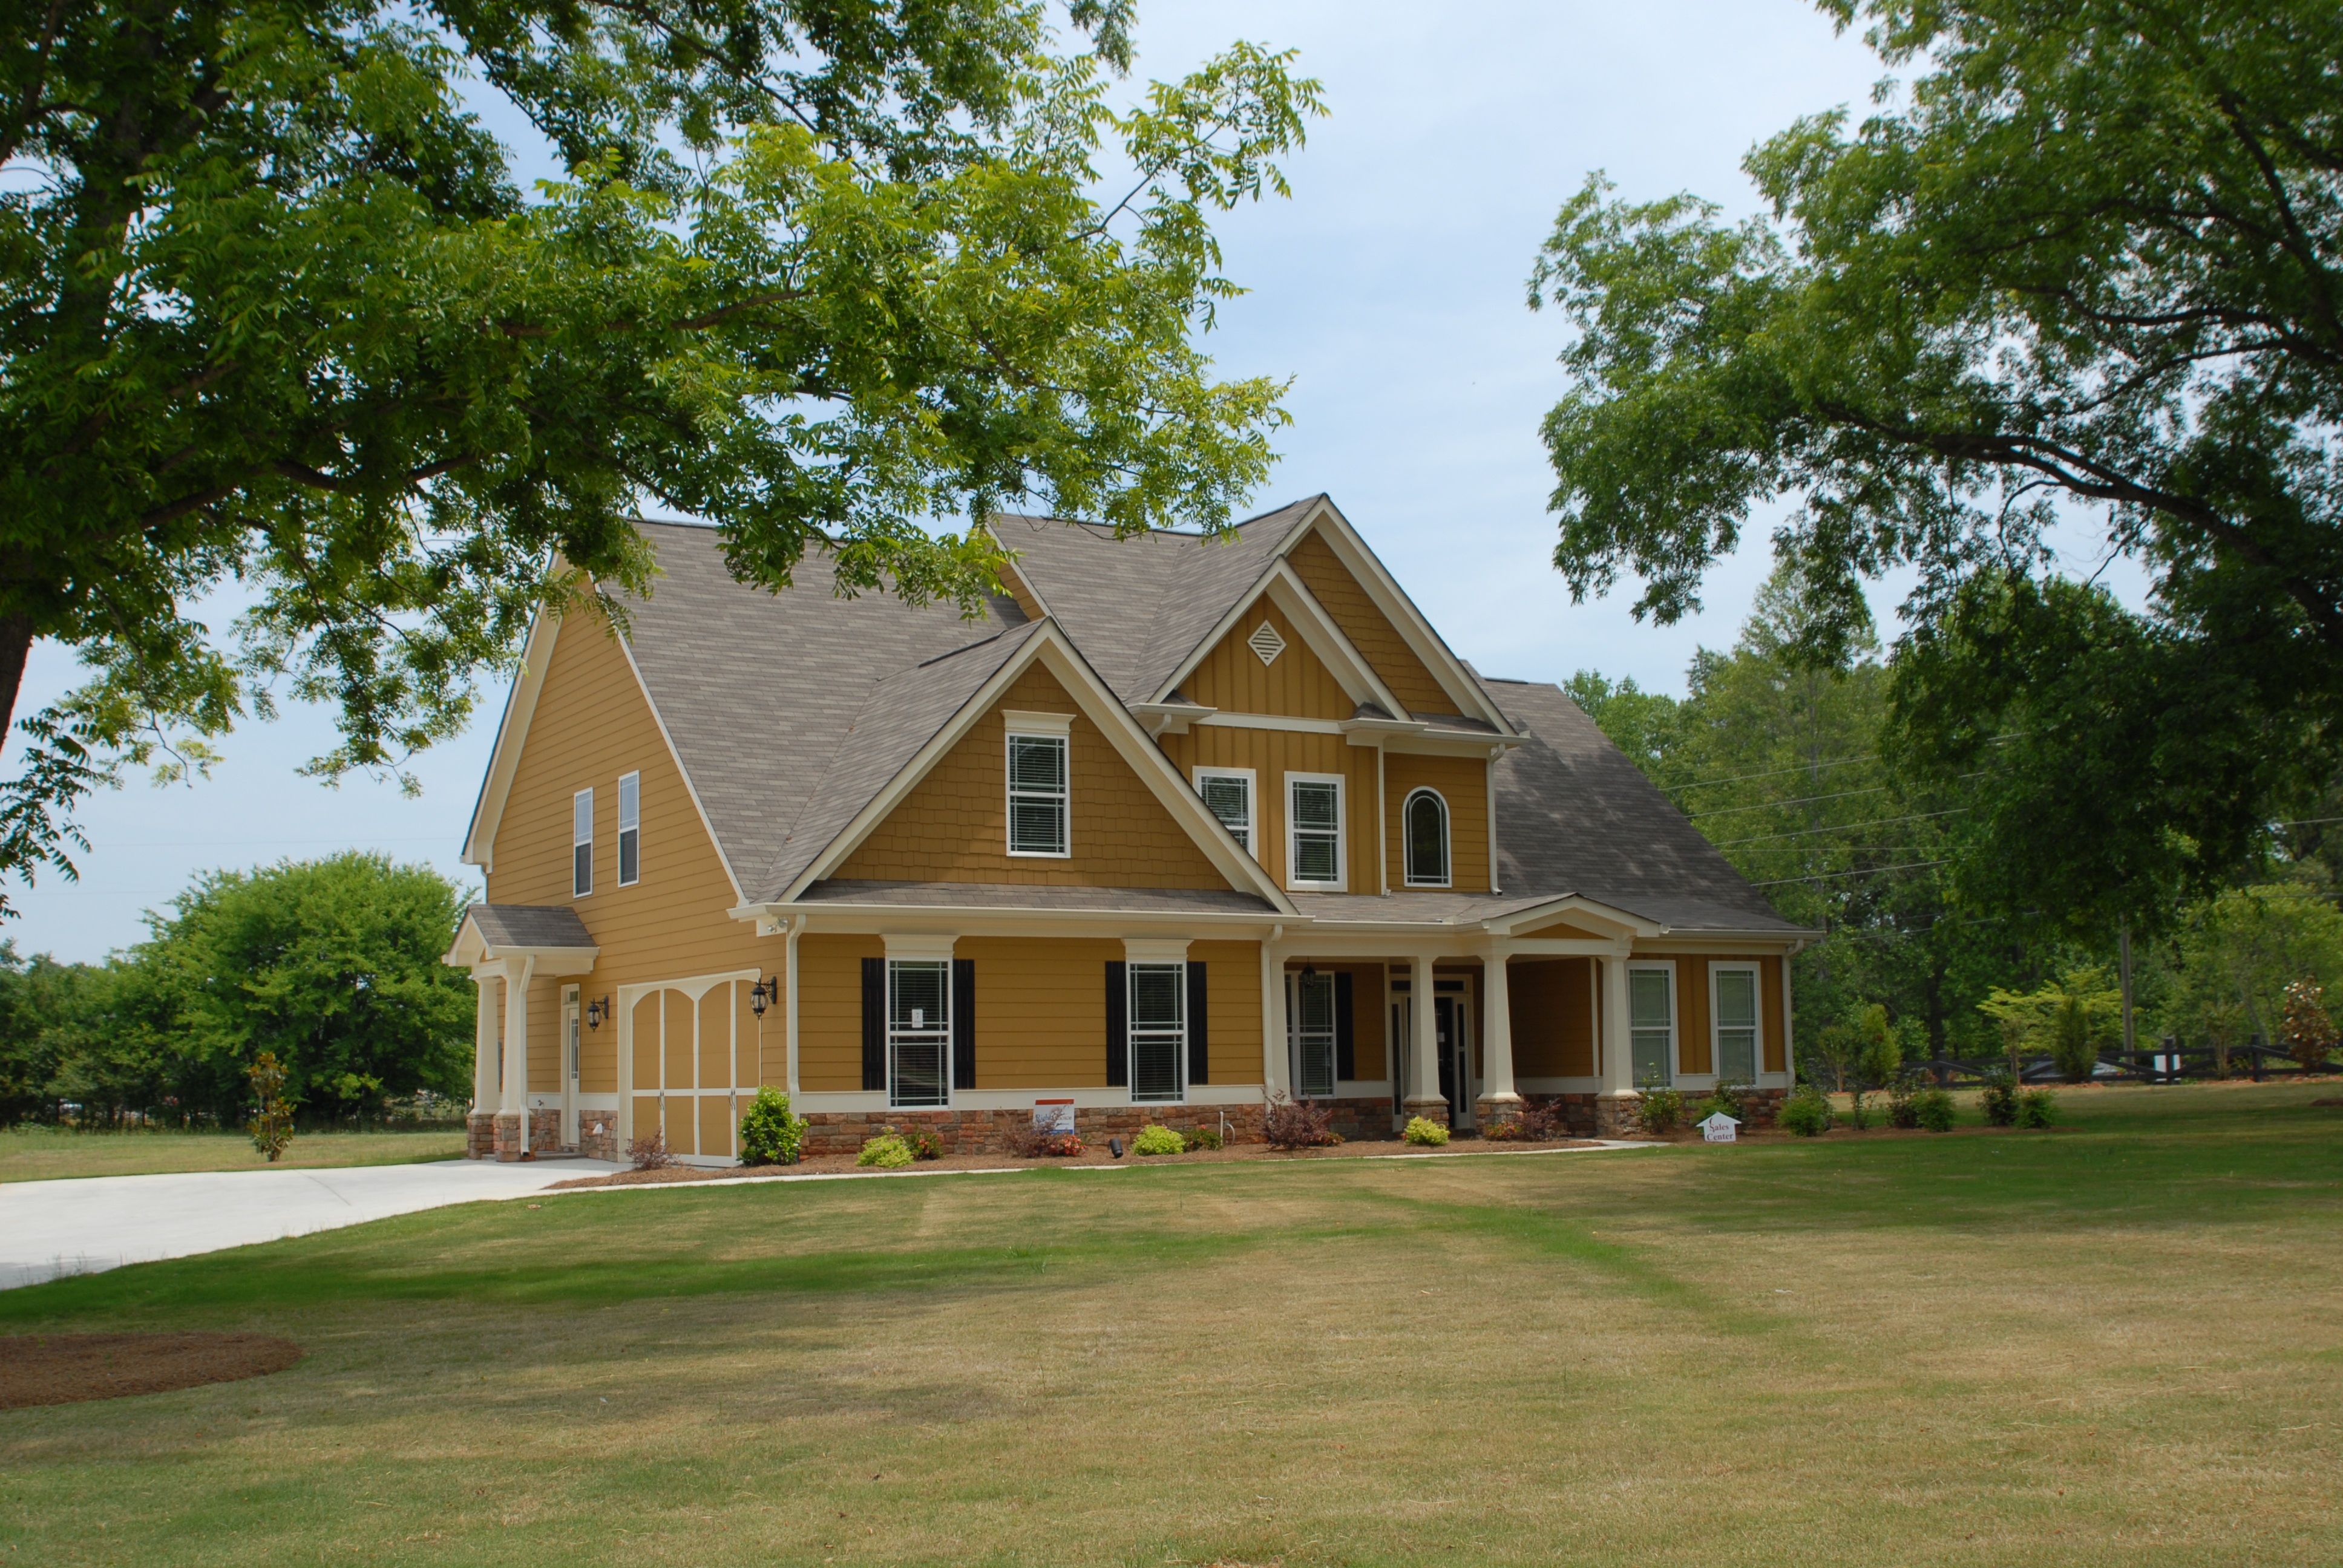
architecture, structure, sky, wood, lawn, mansion, house, building, home, neighborhood, construction, cottage, suburban, facade, residence, property, residential, dwelling, family, design, farmhouse, suburbs, build, estate, log cabin, builder, manor house, real estate, home construction, investment, for sale, new home, mortgage, realty, realtor, buy sell, residential area